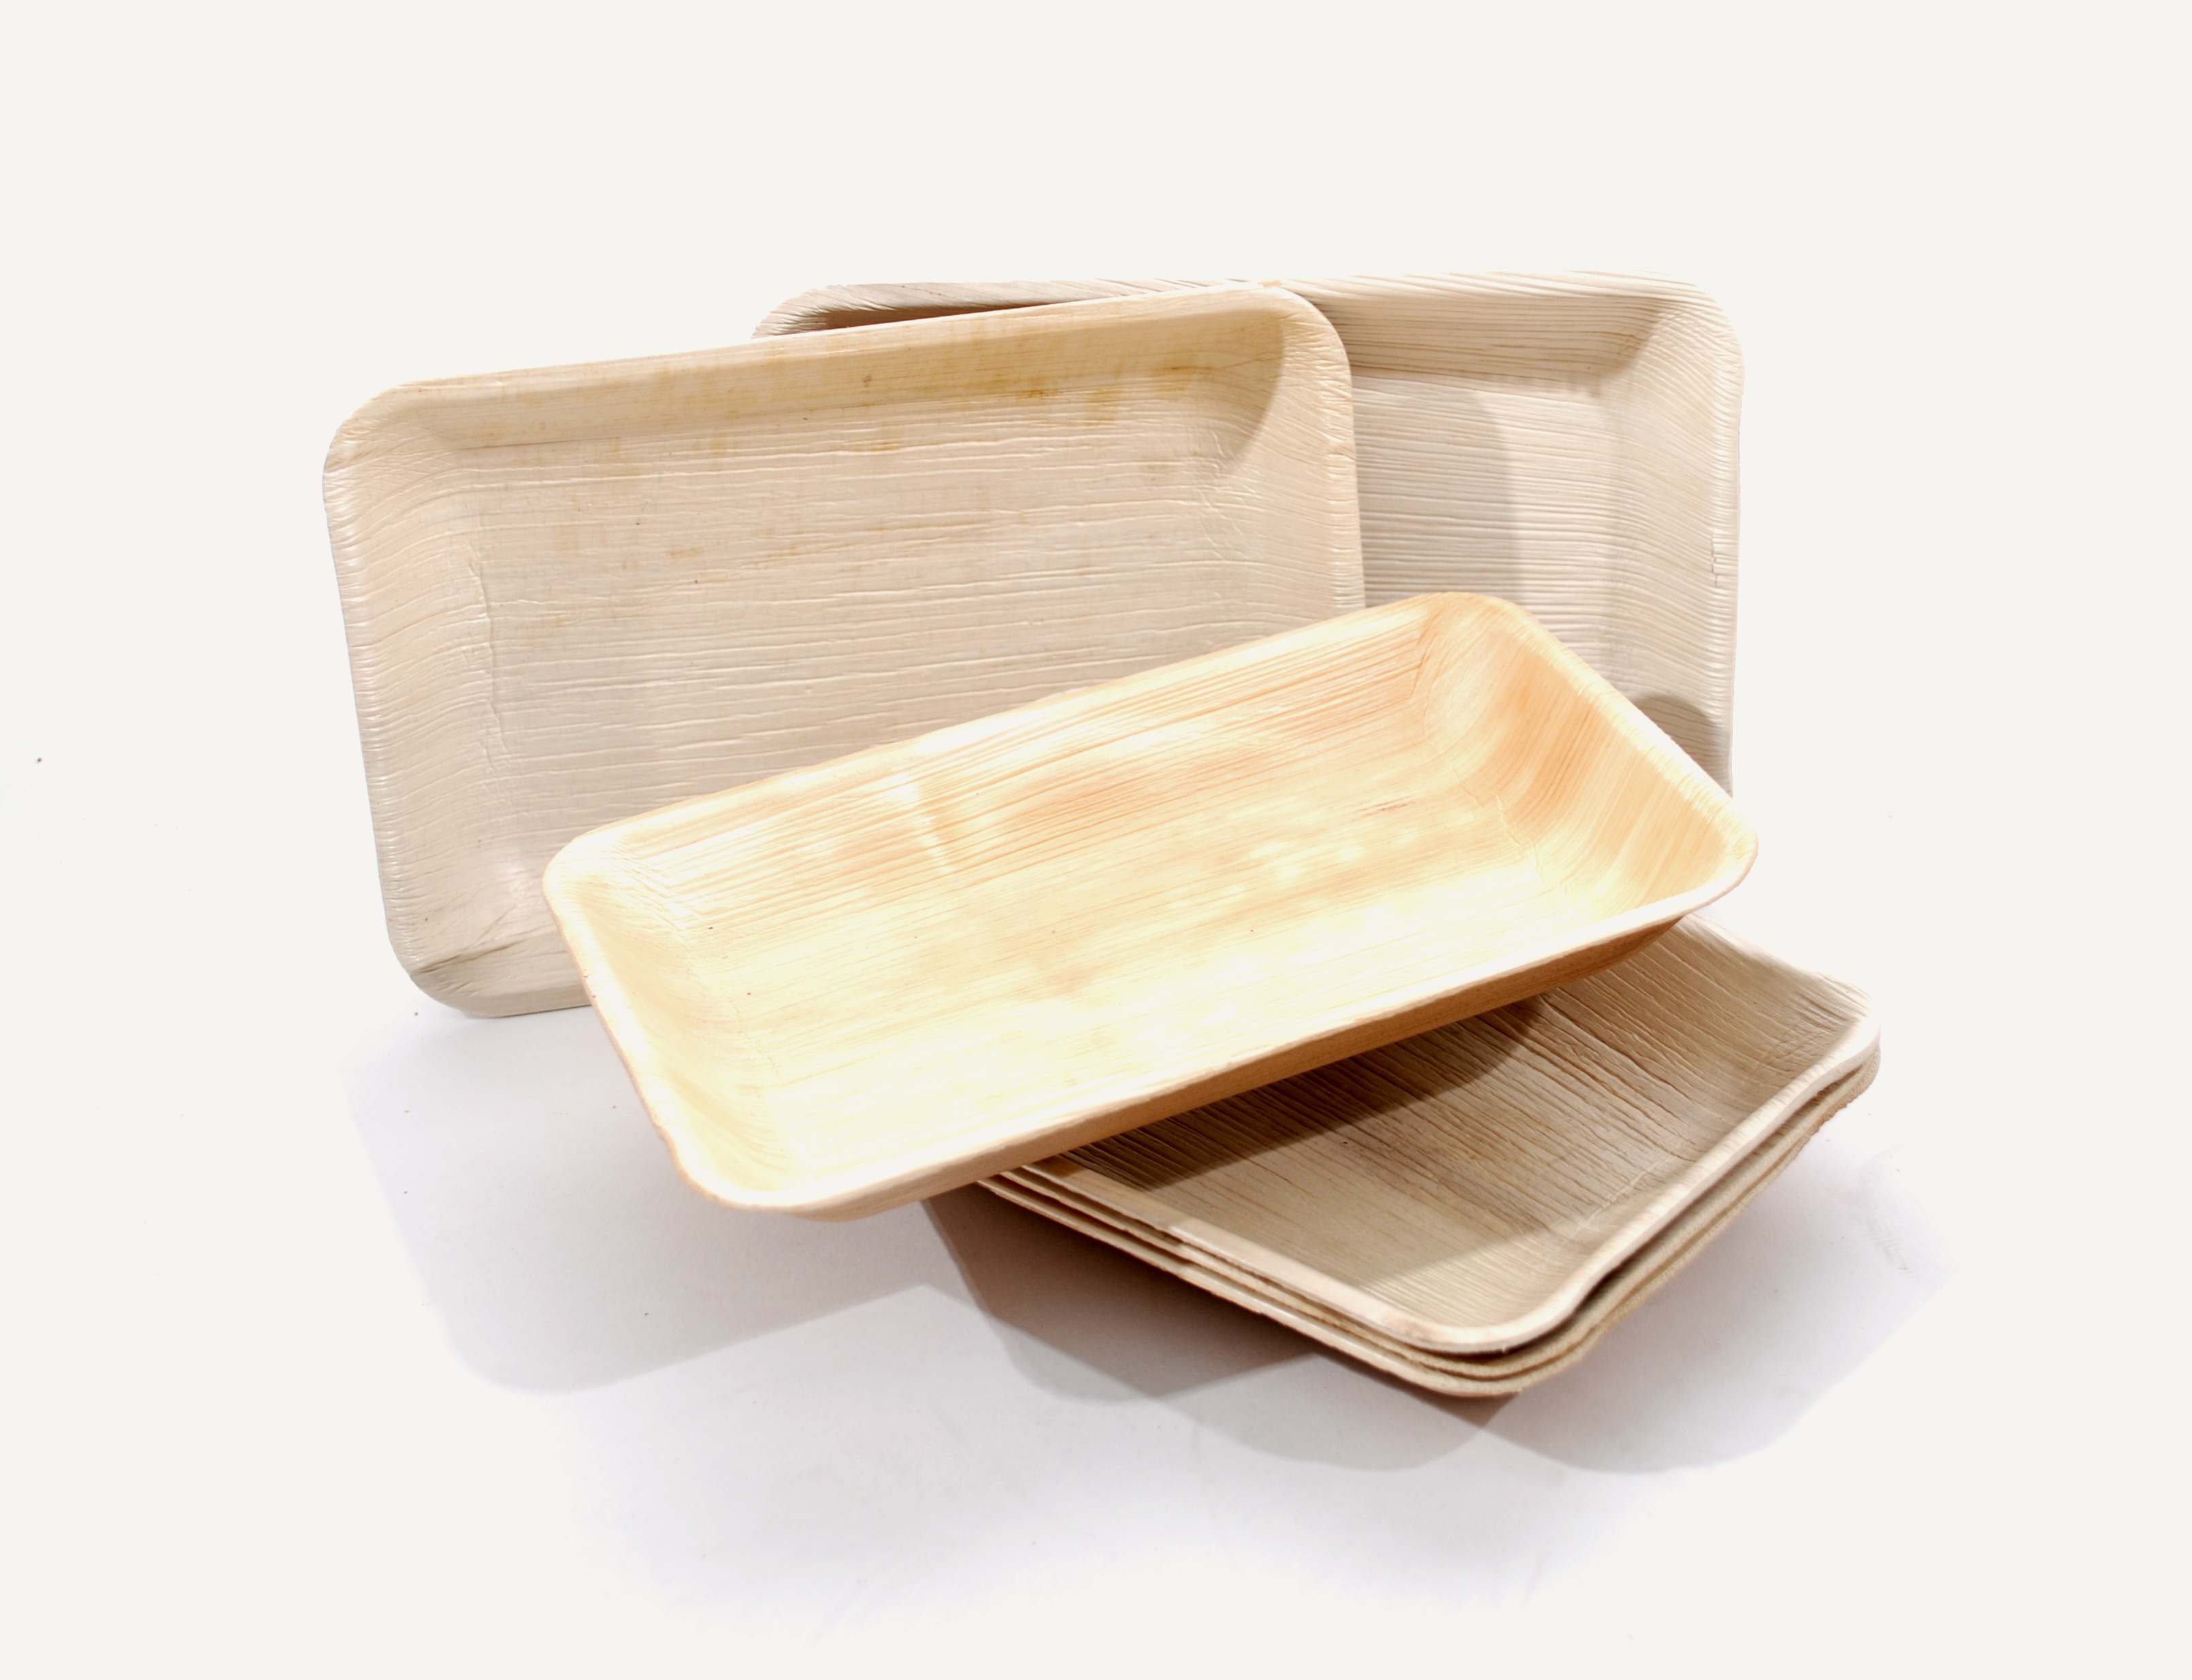
material, product, rectangle, wooden, plates, palm leaf, dishware